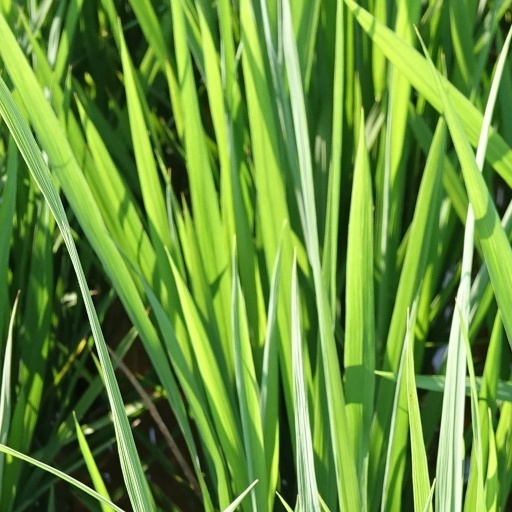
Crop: rice